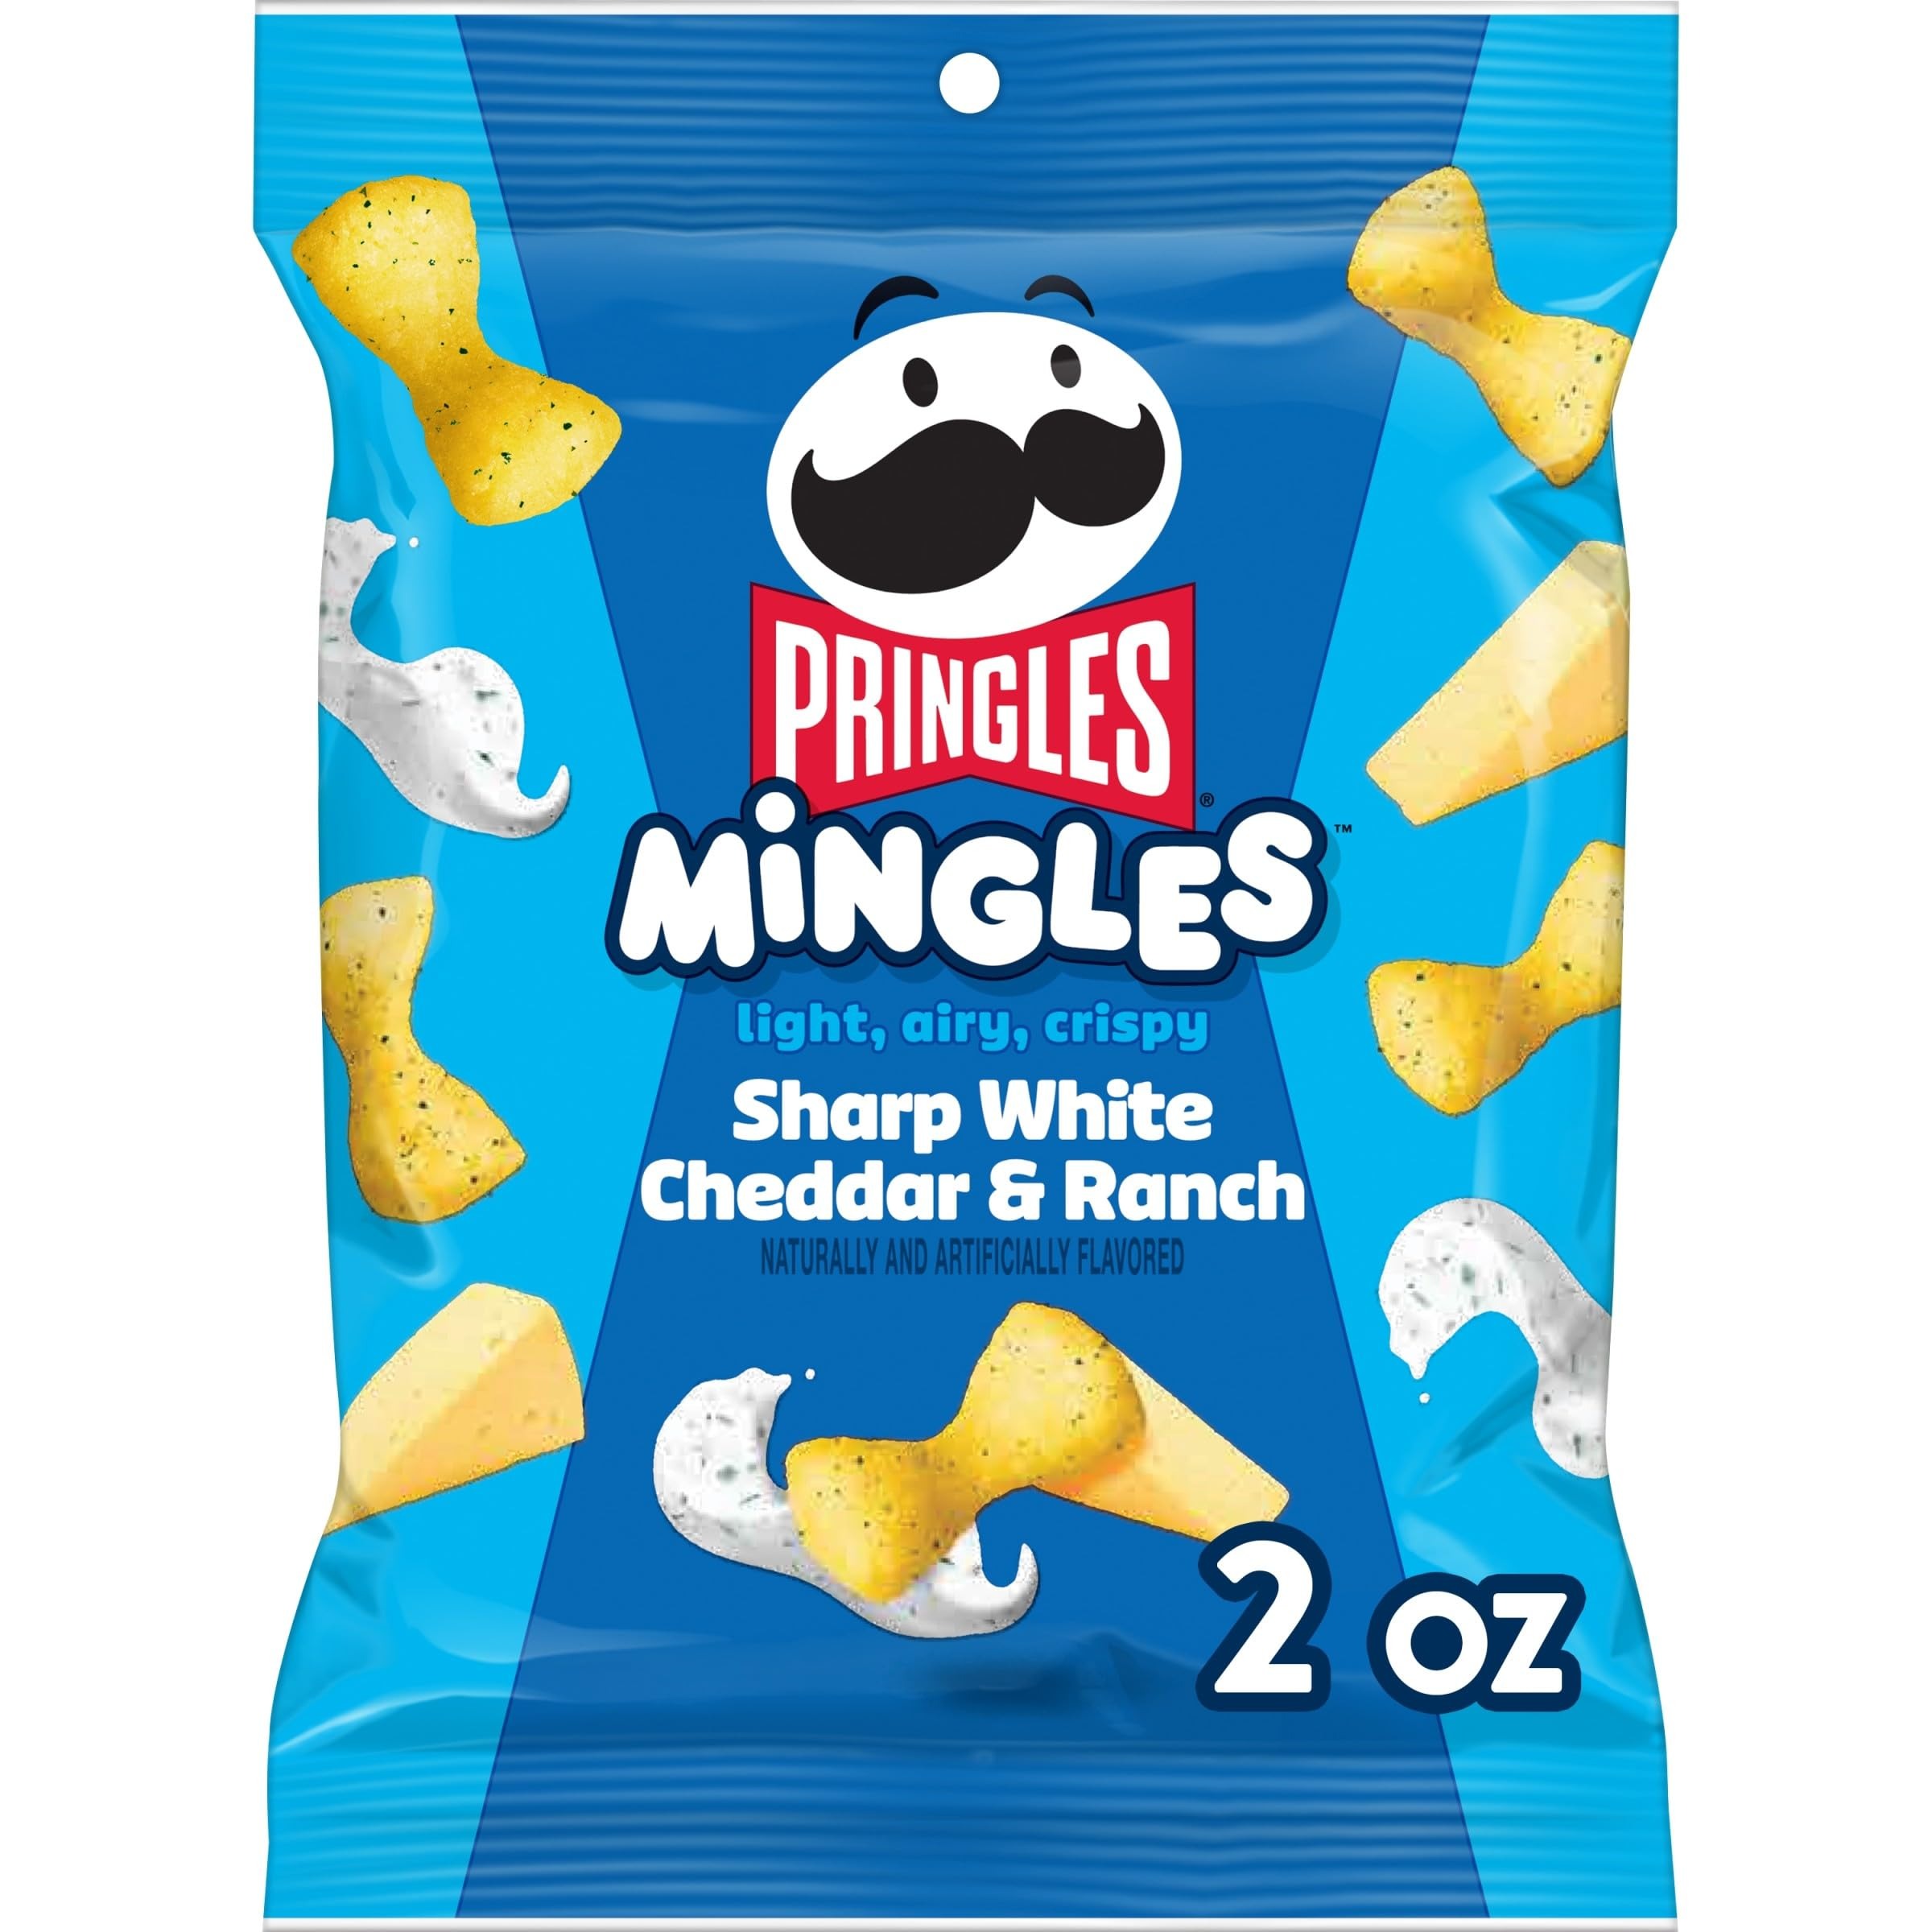
Item Name: Pringles Mingles Puffed Snacks, Sharp White Cheddar and Ranch, Cheese Puffs, Salty Snacks, 2oz Bag (1 Bag)
Bullet Point 1: LIGHT, AIRY, CRISPY PUFFS: These bowtie shaped puffs are bite-size, craveable, and crisped to perfection for melt-in-your-mouth goodness
Bullet Point 2: TWO FLAVORS, ONE BOWTIE: Get your taste buds mingling with a flavor fusion of white cheddar cheese plus tangy buttermilk herb ranch on every puff
Bullet Point 3: MADE FOR MINGLING: It’s the perfect snack at home or on the go; Share a bag whether it’s TV time, party time, or time to hit the road
Bullet Point 4: ABOUT THIS SNACK: Corn-based; Kosher Dairy; Contains milk ingredients; May contain eggs and soy
Bullet Point 5: WHAT YOU GET: Includes 1, 2oz bag of ready-to-eat Pringles Mingles Sharp White Cheddar and Ranch puffed snacks
Value: 2.0
Unit: Ounce

Price: 2.19